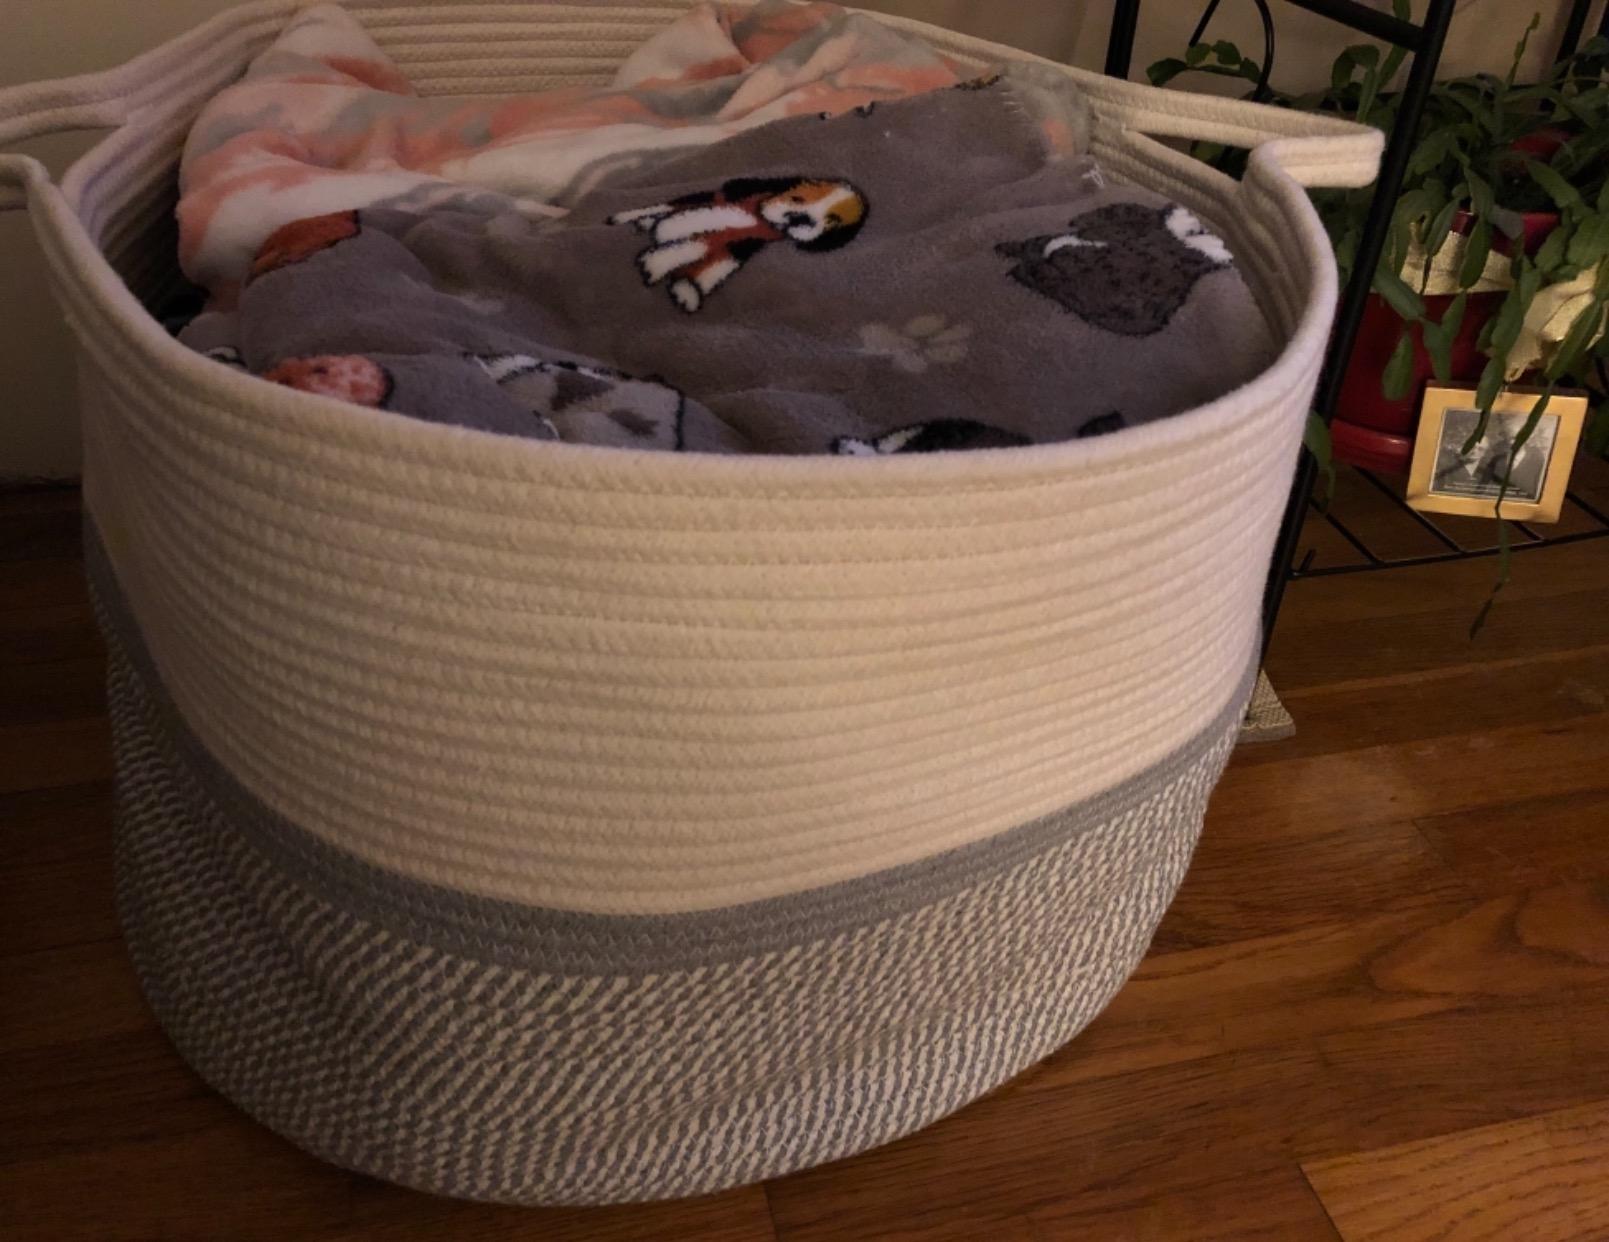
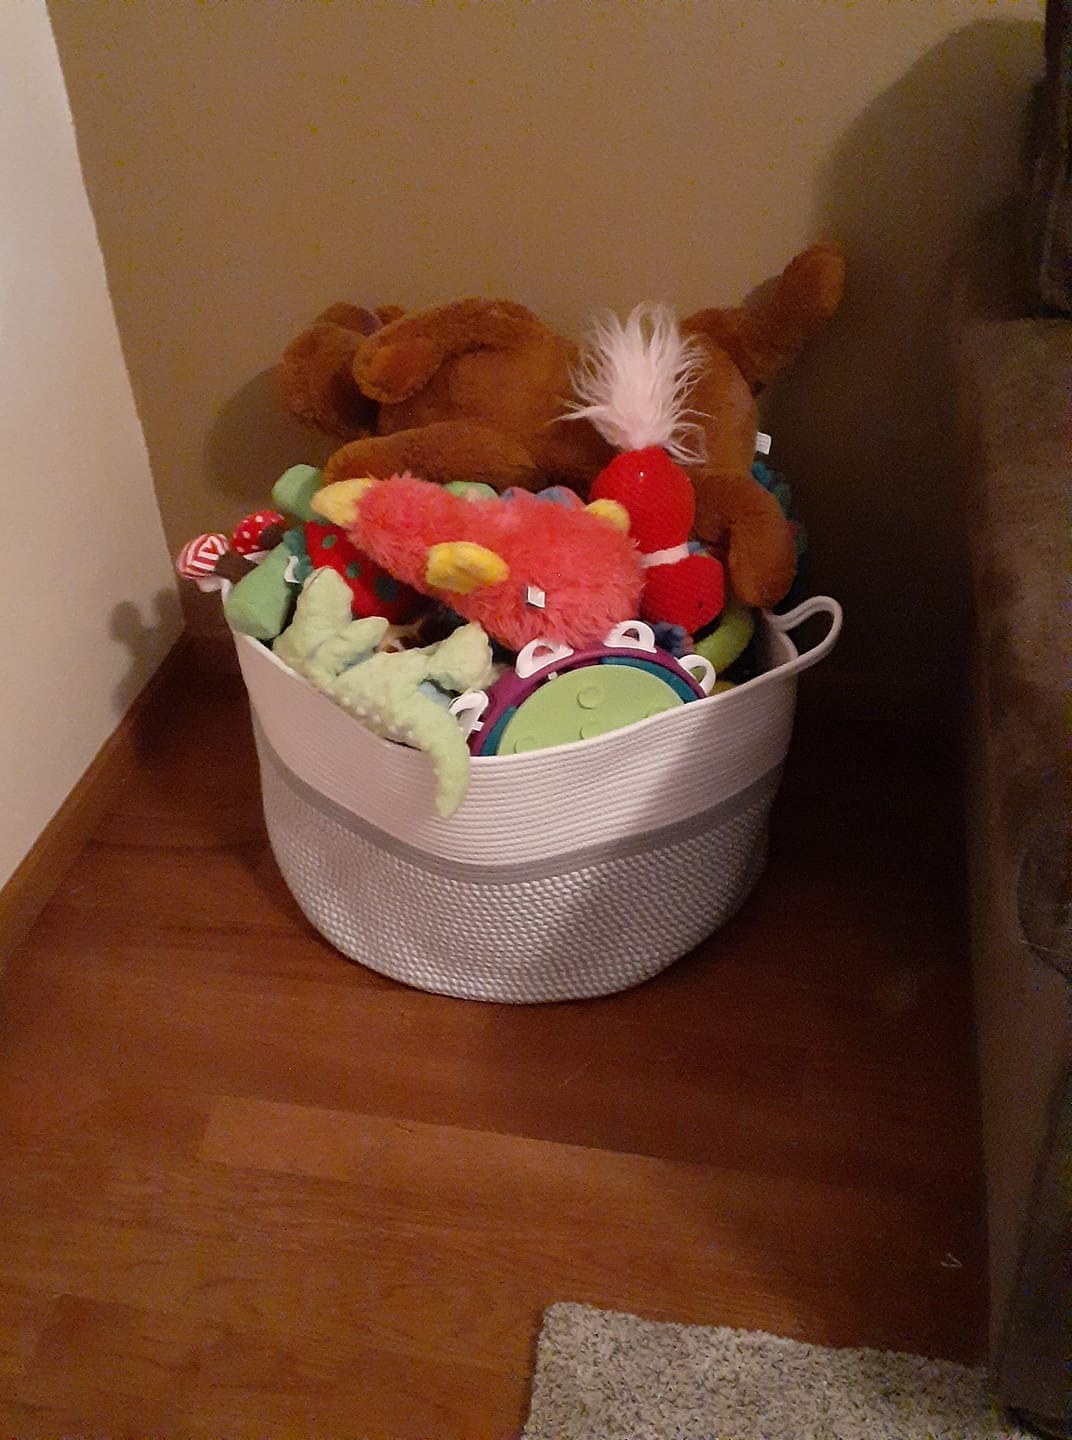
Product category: items_hamper
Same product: yes